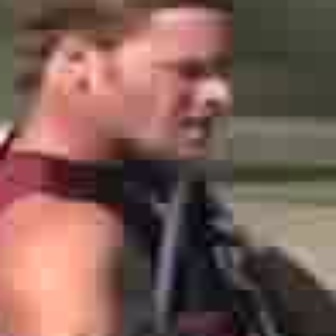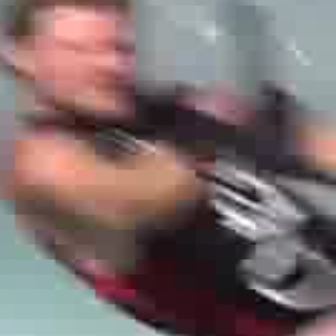
  Please identify the target specified by the bounding box [102,30,229,157] in the first image and locate it in the second image. Return the coordinates in [x_min,y_min,x_max,y_max] format.
Answer: [42,27,130,115]